Baseball in Ireland

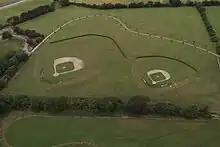
Aerial view of O'Malley Fields in Dublin, Ireland

The first baseball game in Ireland was held in Dublin in 1874, and it continues to be played by several teams including in the Irish Baseball League. Baseball Ireland is the governing body of baseball on the island of Ireland, covering both Northern Ireland and the Republic of Ireland.